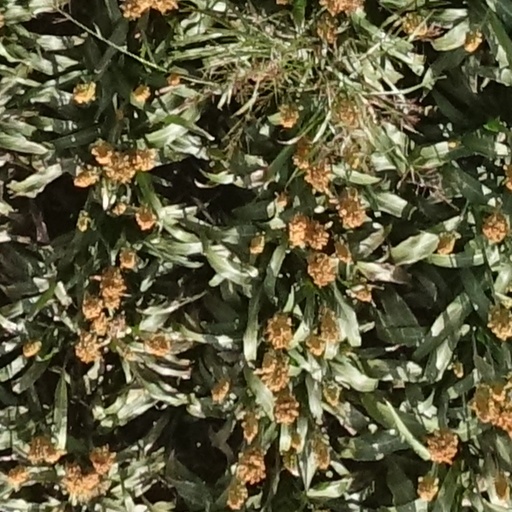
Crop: sorghum